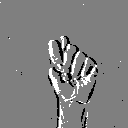
ASL letter: t